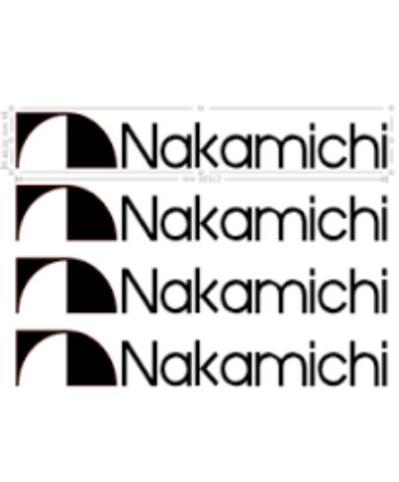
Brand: nakamichi-1
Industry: Necessities